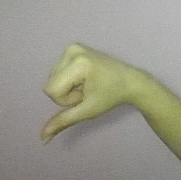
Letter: waw